Reggie Mixes In

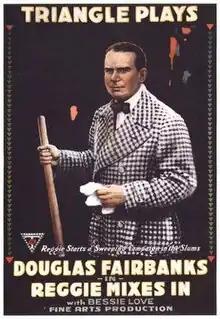
1916 theatrical poster

Reggie Mixes In, also known as Facing the Music, is a 1916 American silent action/comedy-drama film starring Douglas Fairbanks and directed by Christy Cabanne. The film was produced by Fine Arts Film Company and distributed by Triangle Film Corporation. The film is extant and in the public domain.